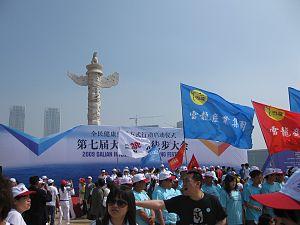
Un coup d'oeil de Promenade internatioale de Dalian en 2009 (depart)